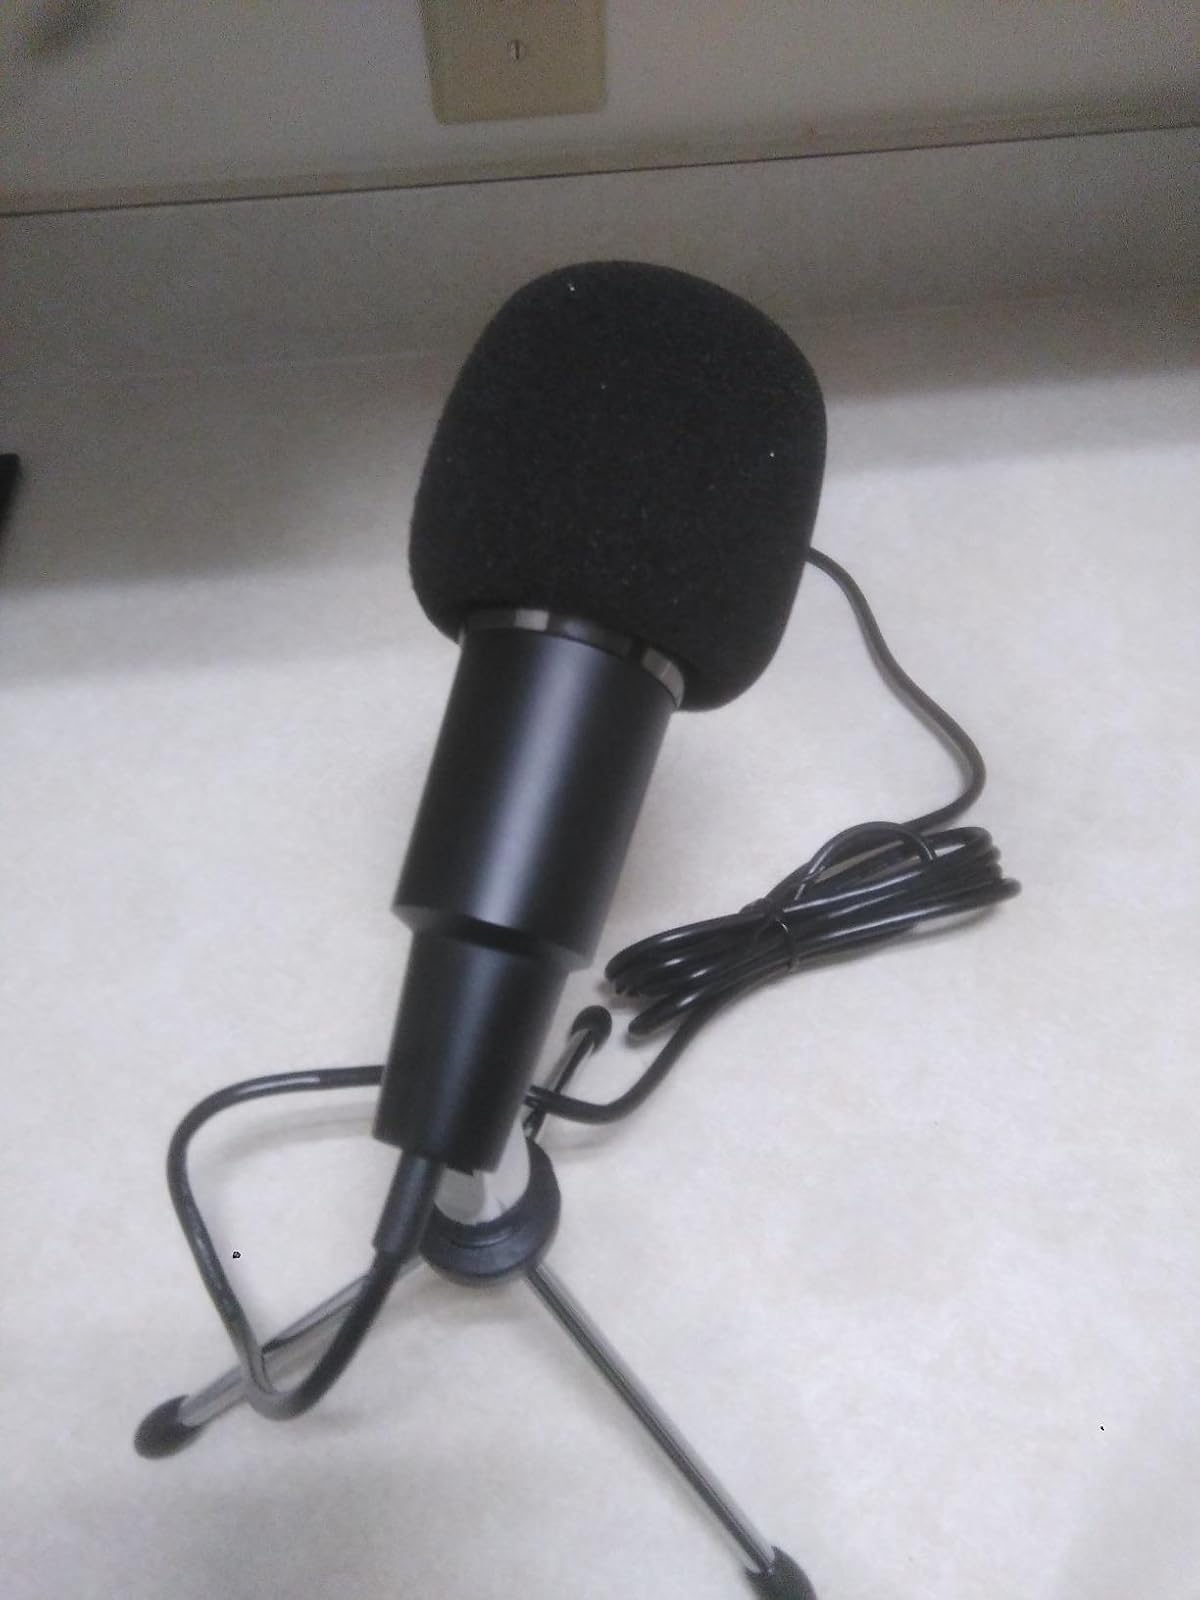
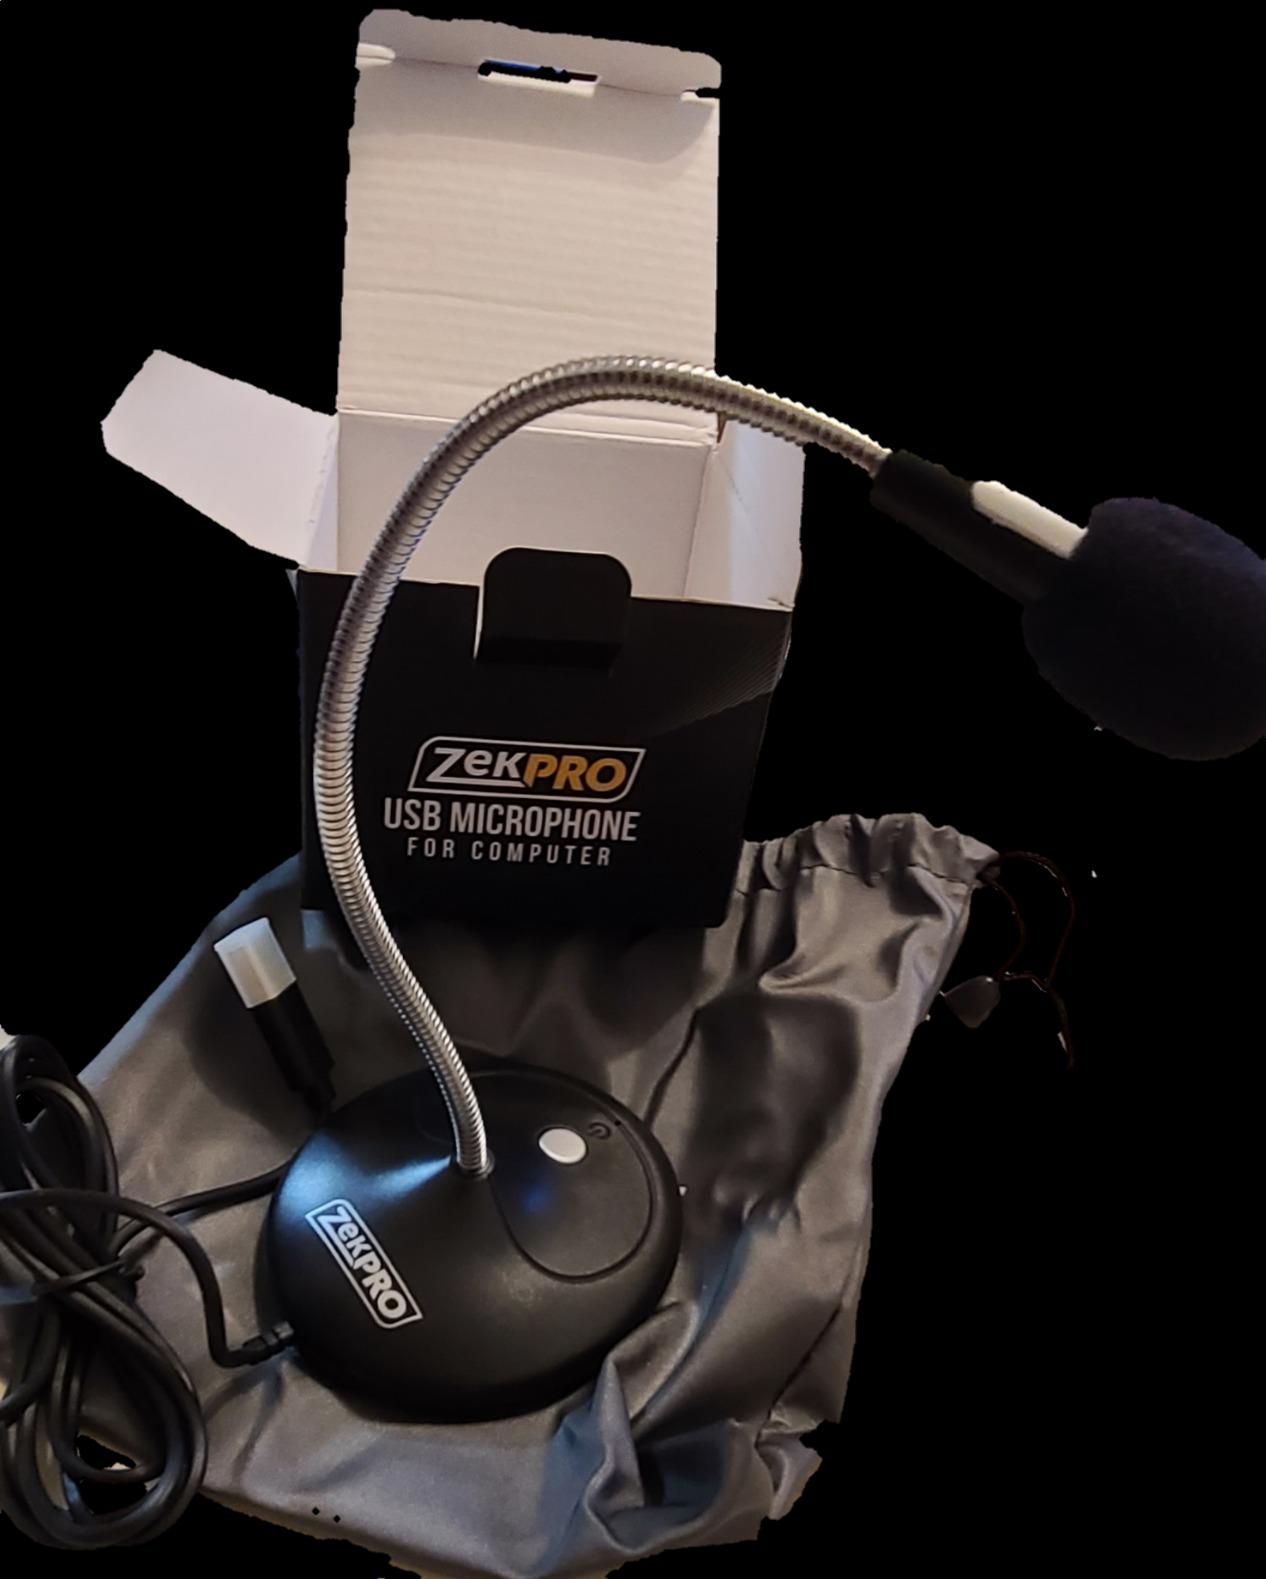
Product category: microphone
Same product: no